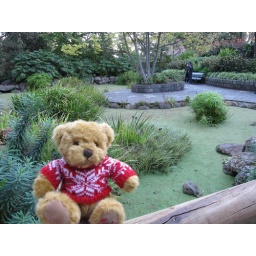
There is water here in the pond but its under all the plants that seem to have take over the pond